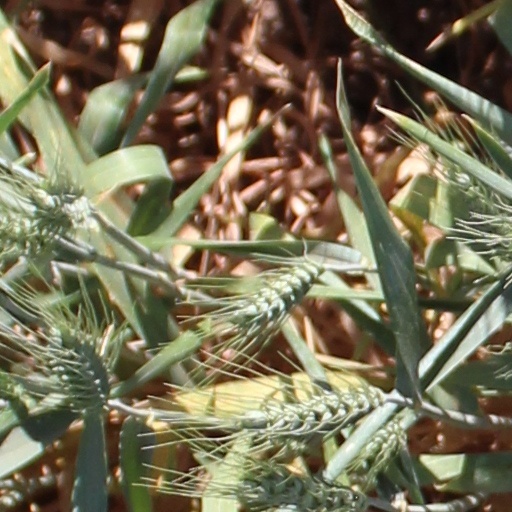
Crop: wheat